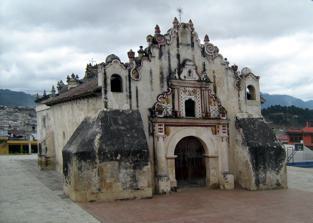
Building: Chapel of San Jacinto
Country: Guatemala
Year built: 1524
Chapel of San Jacinto Chapel of San Jacinto, 2007 Religion Affiliation Roman Catholic Province Los Altos, Quetzaltenango-Totonicapán Ecclesiastical or organizational status Church Year consecrated 1524 Location Location Salcajá , Quetzaltenango Municipality Salcajá Territory Archdiocese of Los Altos, Quetzaltenango-Totonicapán Geographic coordinates 14°52′53″N 91°27′34″W / 14.88139°N 91.45944°W / 14.88139; -91.45944 The Chapel of San Jacinto ( Spanish : Capilla de San Jacinto ), formal name Ermita La Conquistadora de la Inmaculada Concepción , is a Roman Catholic chapel located in the town of Salcajá , Guatemala . It is said to have been founded by the Franciscans in 1524, the same year the Maya K'iche' kingdom was conquered by the Spanish conquistadores , and is claimed to be the first church built in Central America . Although there is no historical evidence to support that claim, the chapel can be considered a fine example of early Spanish colonial architecture . References